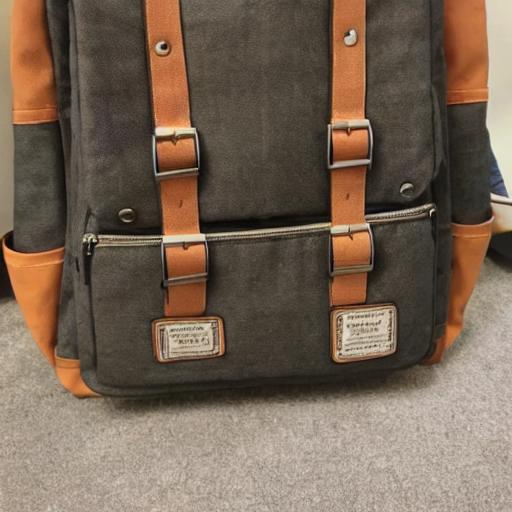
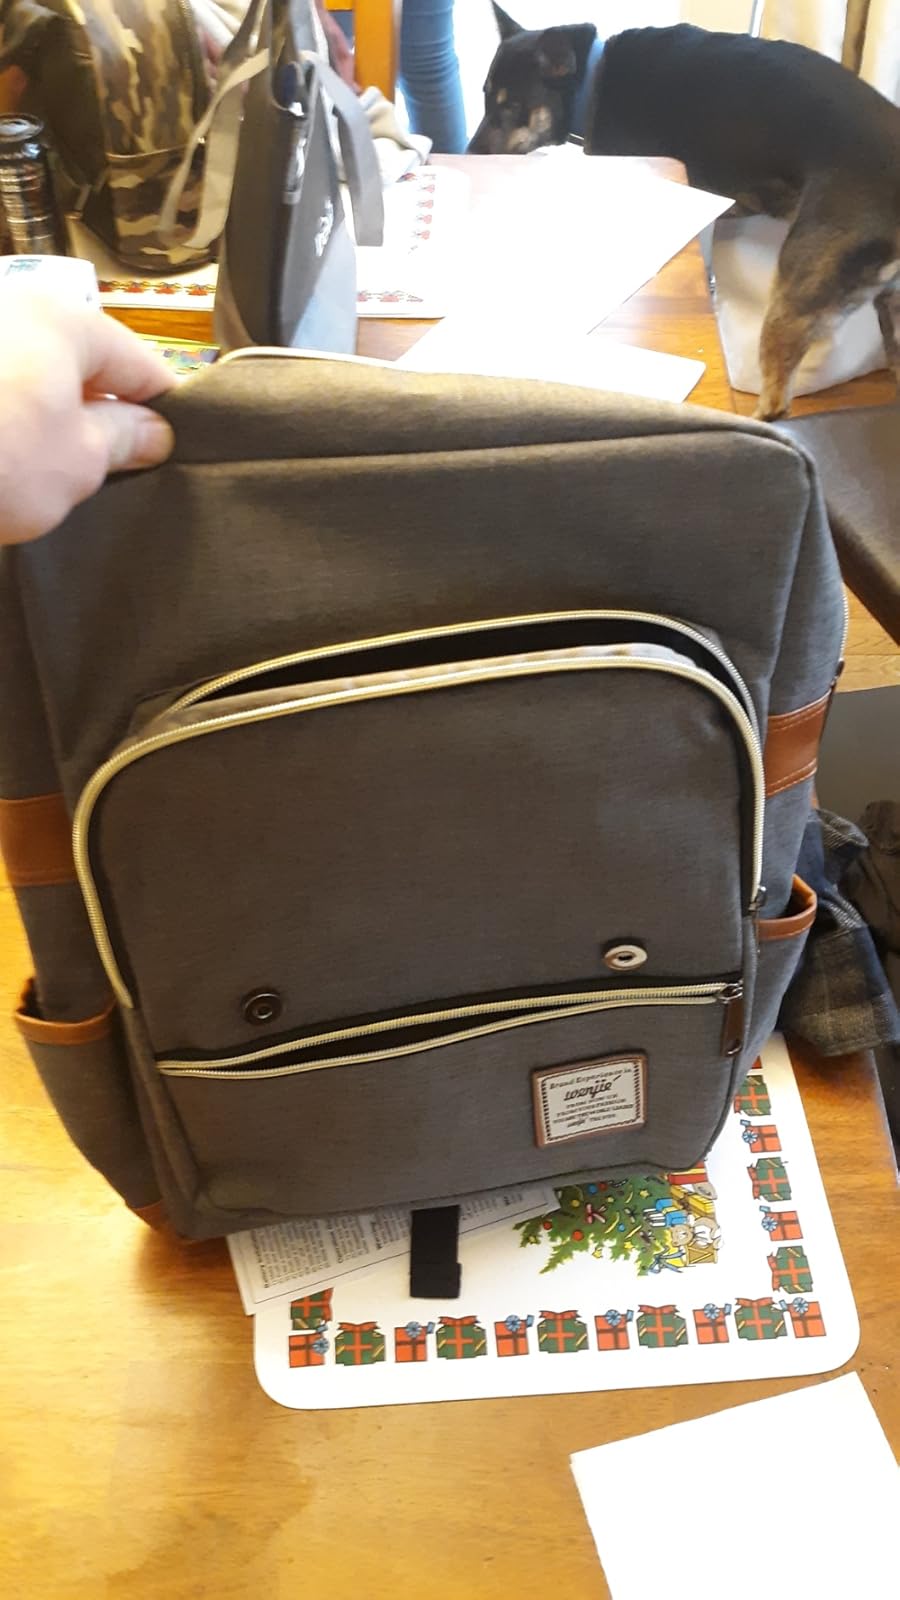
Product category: bag
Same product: no